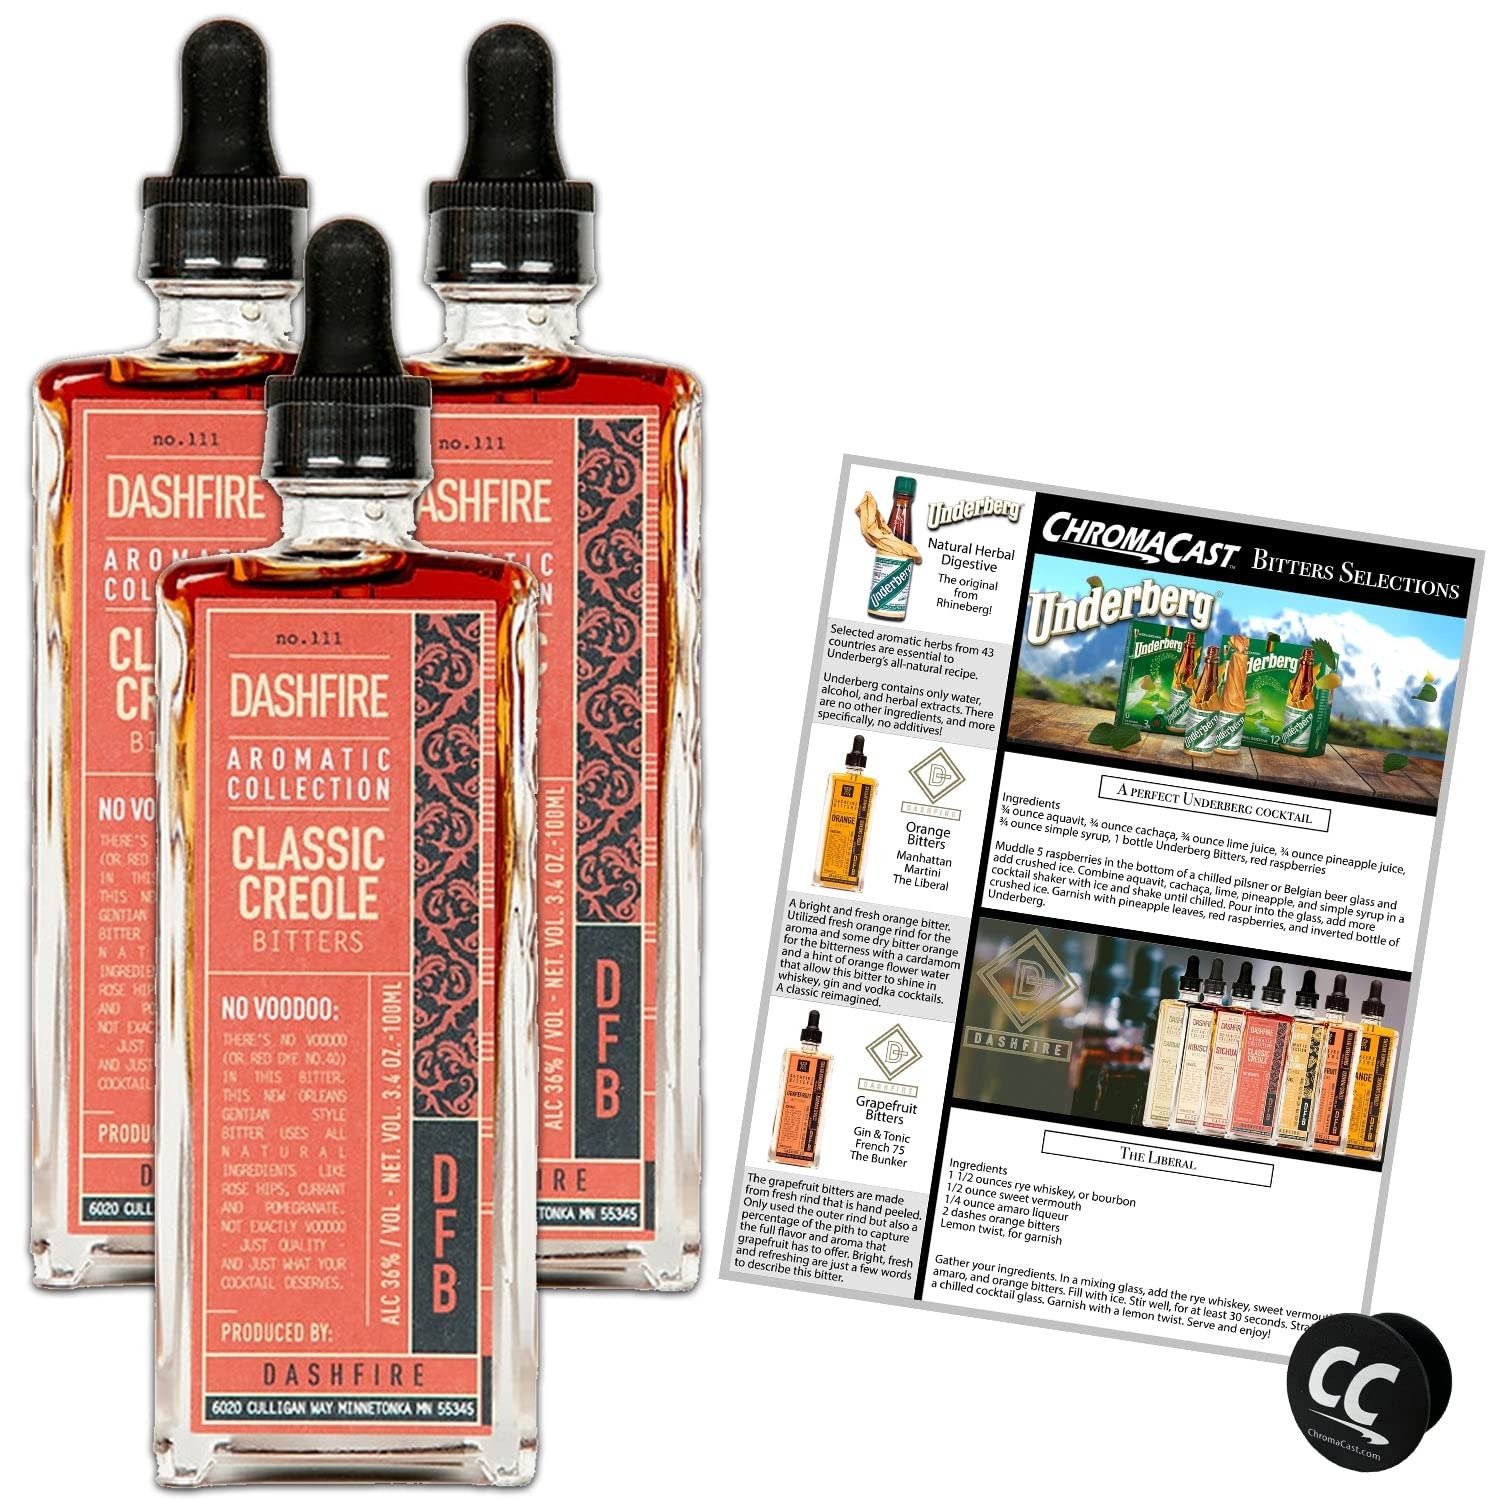
Item Name: Dashfire Classic Creole Cocktail Bitters 3pk, 100ml./btl.
Bullet Point 1: This classic Creole bitter is designed with your next Sazerac in mind
Bullet Point 2: This version of the classic uses only natural ingredients and honors the gentian-style bitter
Bullet Point 3: Featuring sweet flavors like pomegranate, making it rich in flavor and color
Bullet Point 4: Handcrafted in small batches in St. Paul, Minnesota
Bullet Point 5: Includes Phone/Tablet Holder and Bitters Recipes
Product Description: This updated version of a classic gentian-style bitters is made from rose hips, currants, and pomegranate, and features a sweet, spicy, and bitter flavor profile reminiscent of the complexity of Creole cuisine. Its intriguing garnet color is the product of natural ingredients, never food dyes. Creole bitters were inspired by pre-Prohibition recipes for Peychaud's--the famous bitters brand that's been produced in New Orleans since the 19th century--and feature prominent floral and fruity notes with hints of anise, caraway and fennel. Try some in your next Sazerac. With sweet, rich natural flavors such as pomegranate, the possibilities for mixing these New Orleans-style bitters with delicious cocktail recipes is limitless. You're only limited by your own creativity.
Value: 3.0
Unit: Fl Oz

Price: 45.98